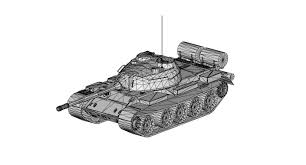
Label: T-62